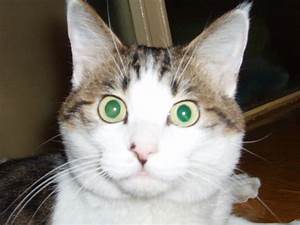
Label: gatto